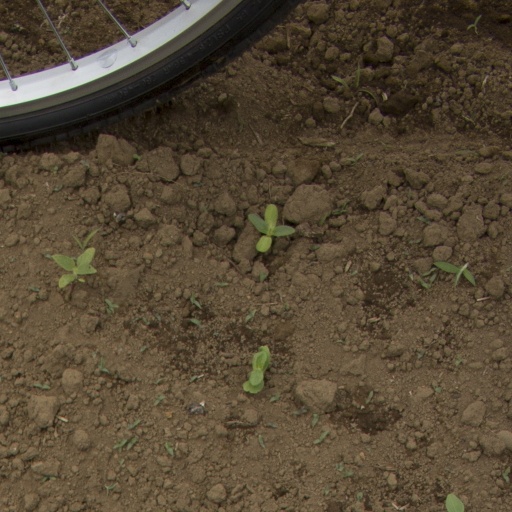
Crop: Jerusalem artichoke